Grey Lynn

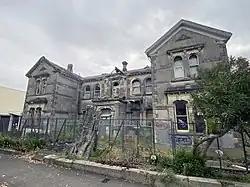
Carlile House

Grey Lynn Park was established in the 1883, at the site of a former dairy farm. The Grey Lynn Park Festival has been held in early summer since 1984, and celebrated its 25th anniversary in 2009. The event, which attracts on average 100,000 visitors each year, is organised by four people who raise money from stall fees and charitable grants. It started as a local community get-together with working-class and Pasifika roots, though the appeal has broadened through the decades. Local band Unity Pacific first performed at the festival in 1987, and have appeared many times since. They headlined in 2009.